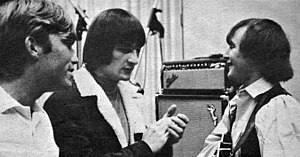
Gene Clark
Terry Melcher, Gene Clark og David Crosby
"Harold Eugene ""Gene"" Clark var en amerikansk sanger og sangskriver og et af de oprindelige medlemmer af folk rock gruppen The Byrds.